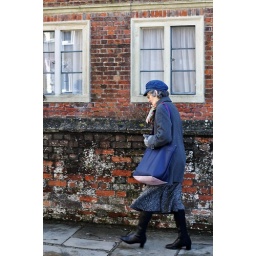
In the Cathedral Close, taking photos of strangers in blue hats